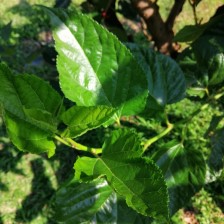
Variety: BlackOodTurkey